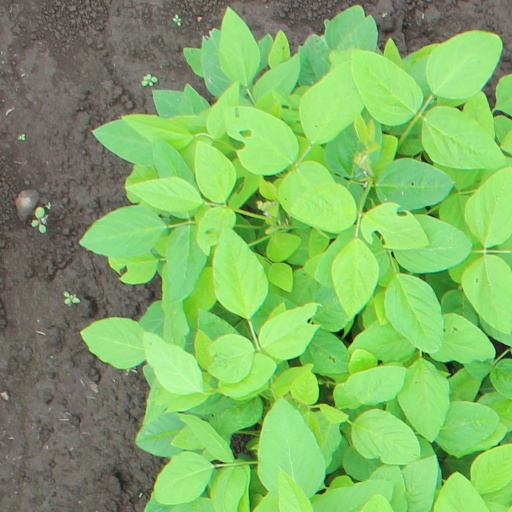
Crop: soybean